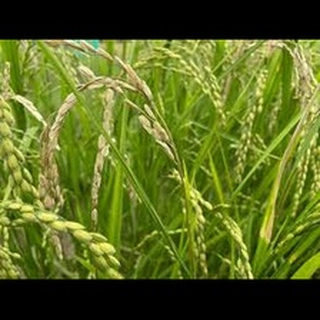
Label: wheat_blast